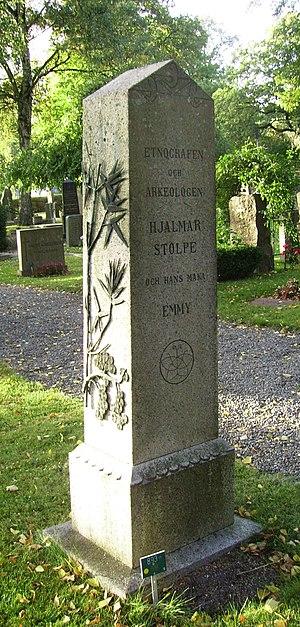
Hjalmar Stolpe, est un entomologiste, archéologue et ethnographe suédois. Il est principalement connu pour ses fouilles archéologiques à Birka et Vendel. Il est aussi l'une des principales personnes à l'origine de la fondation du Musée d'Ethnographie de Stockholm en 1900 et en devient son premier directeur.